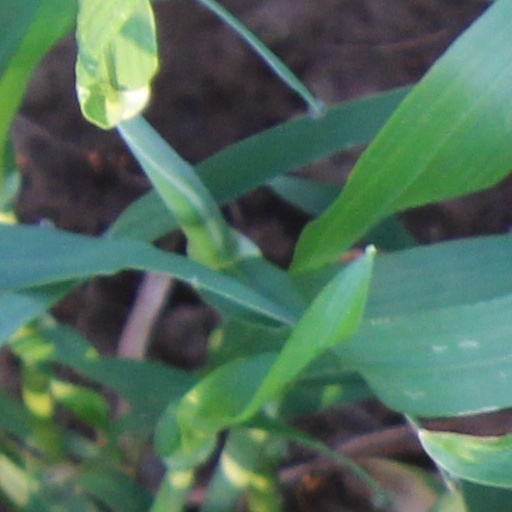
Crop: wheat